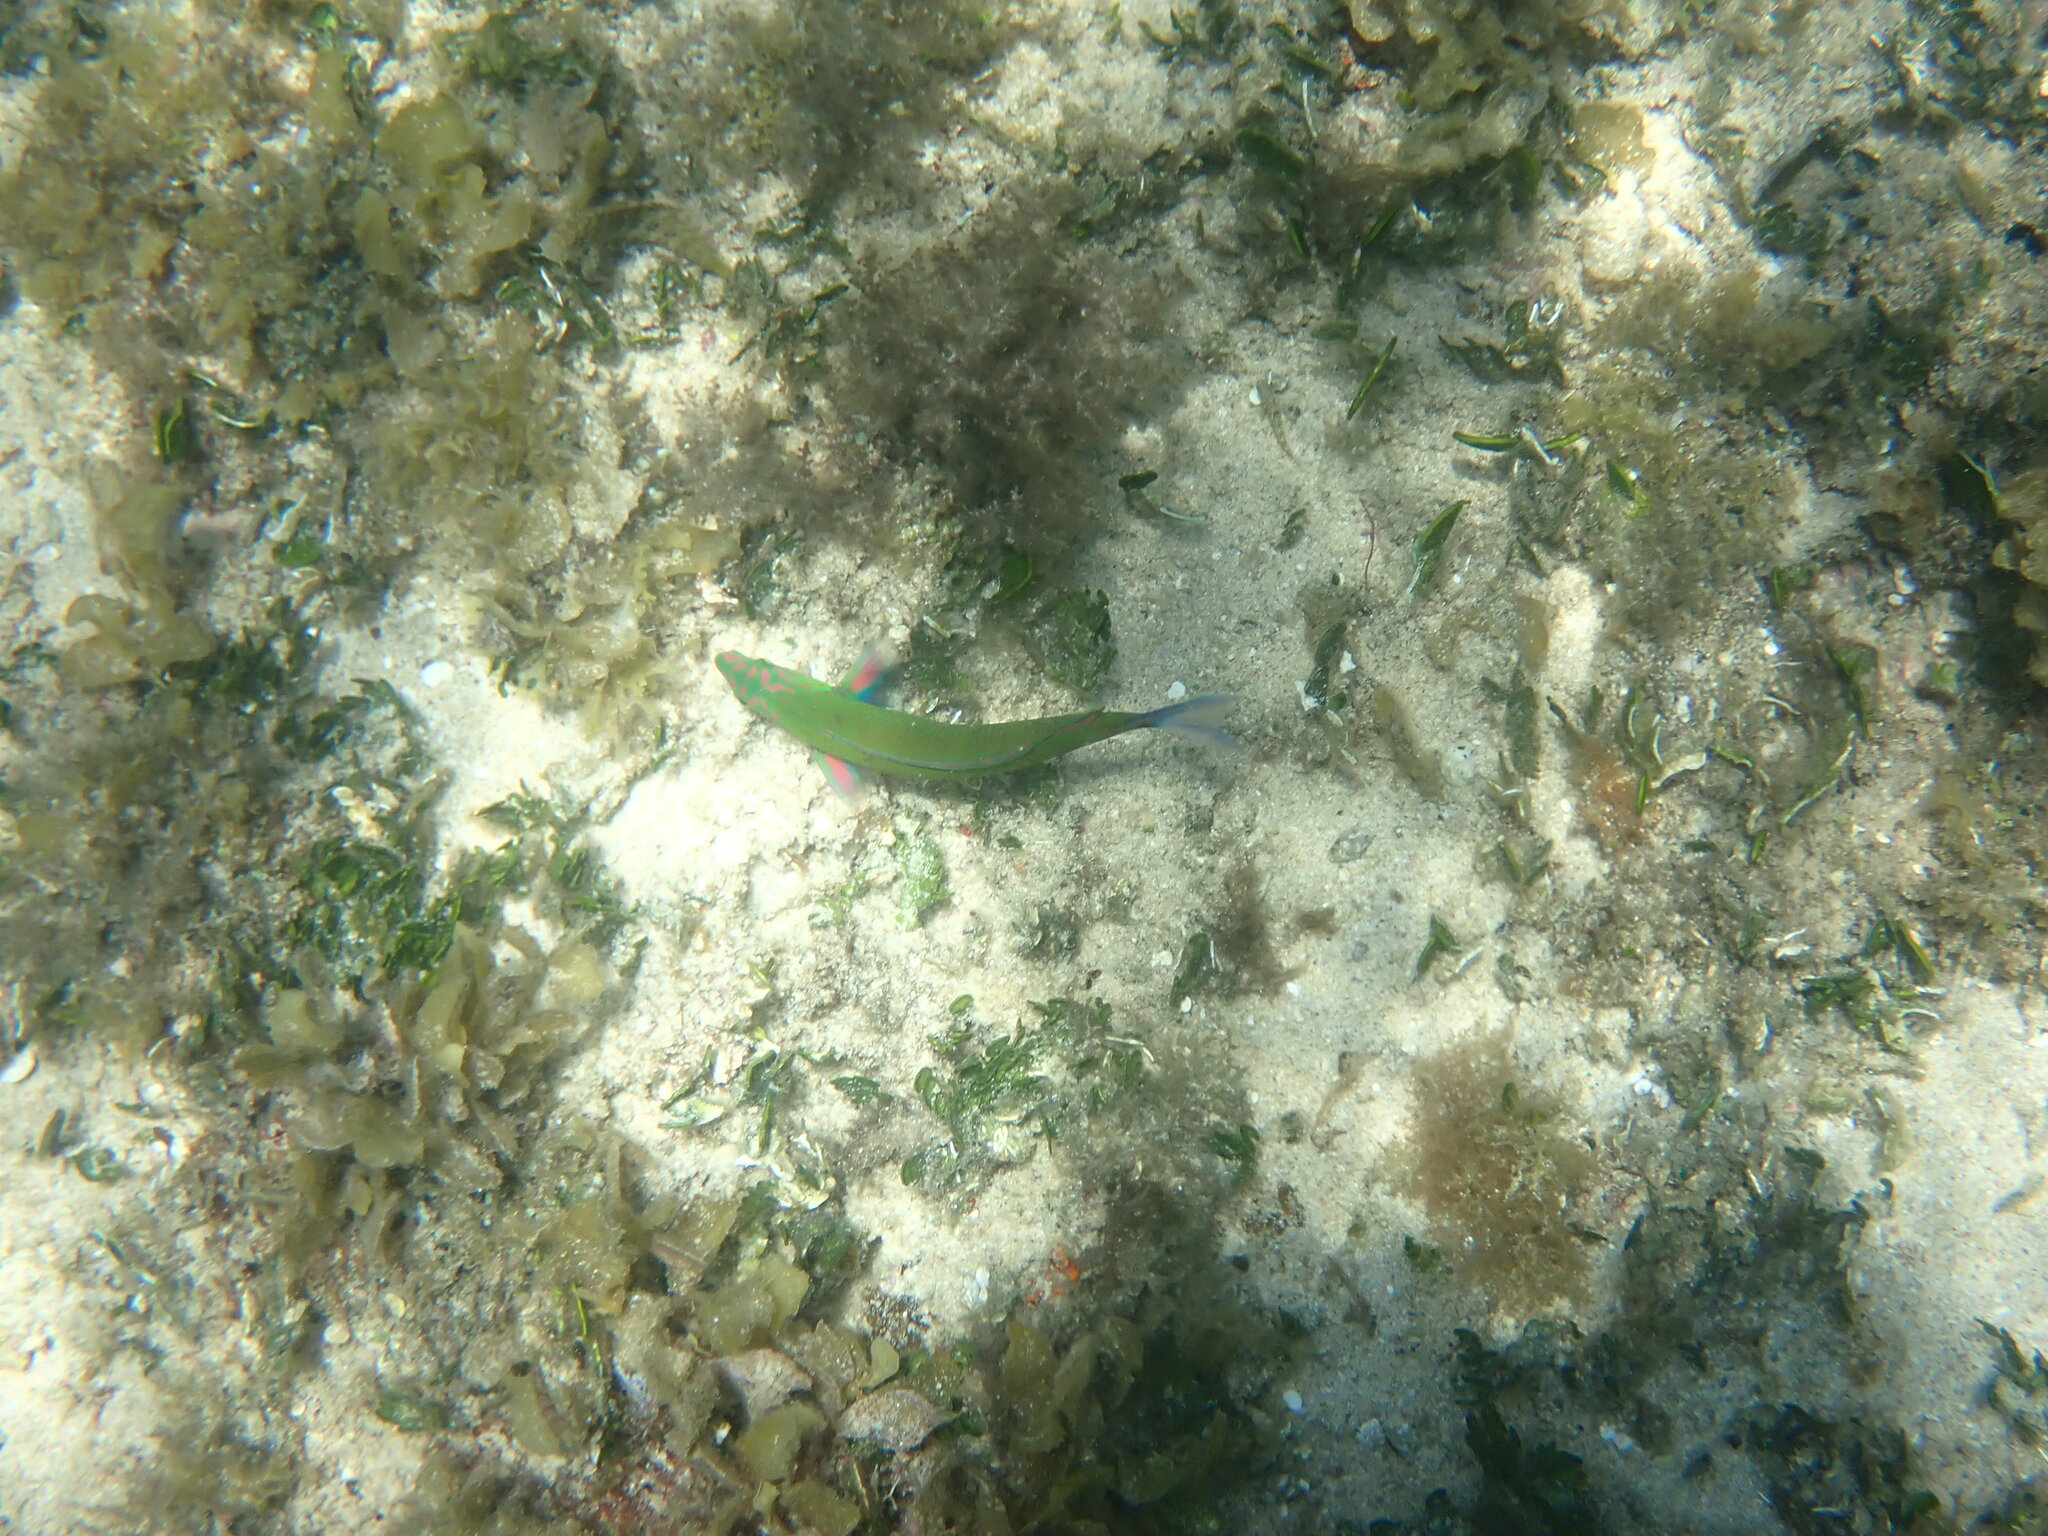
Thalassoma lunare (Moon Wrasse)